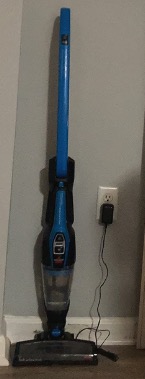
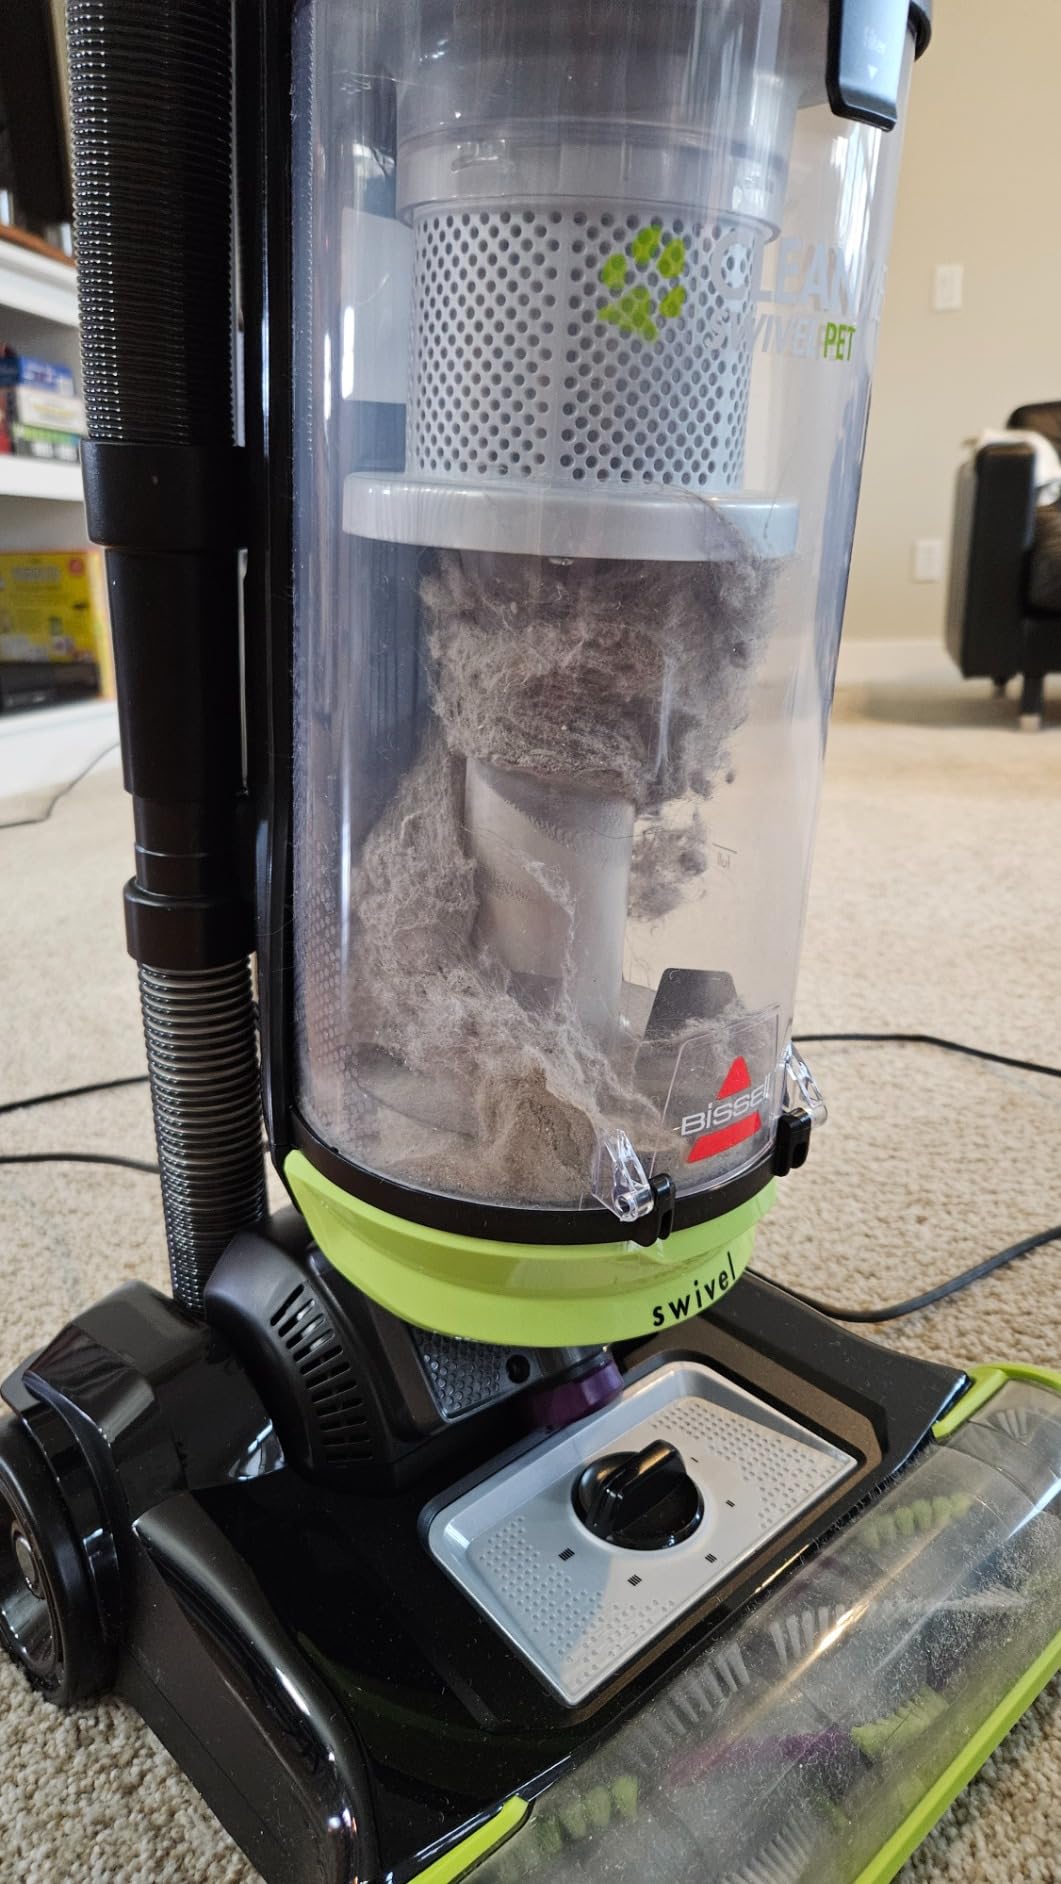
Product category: items_vacuum
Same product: no